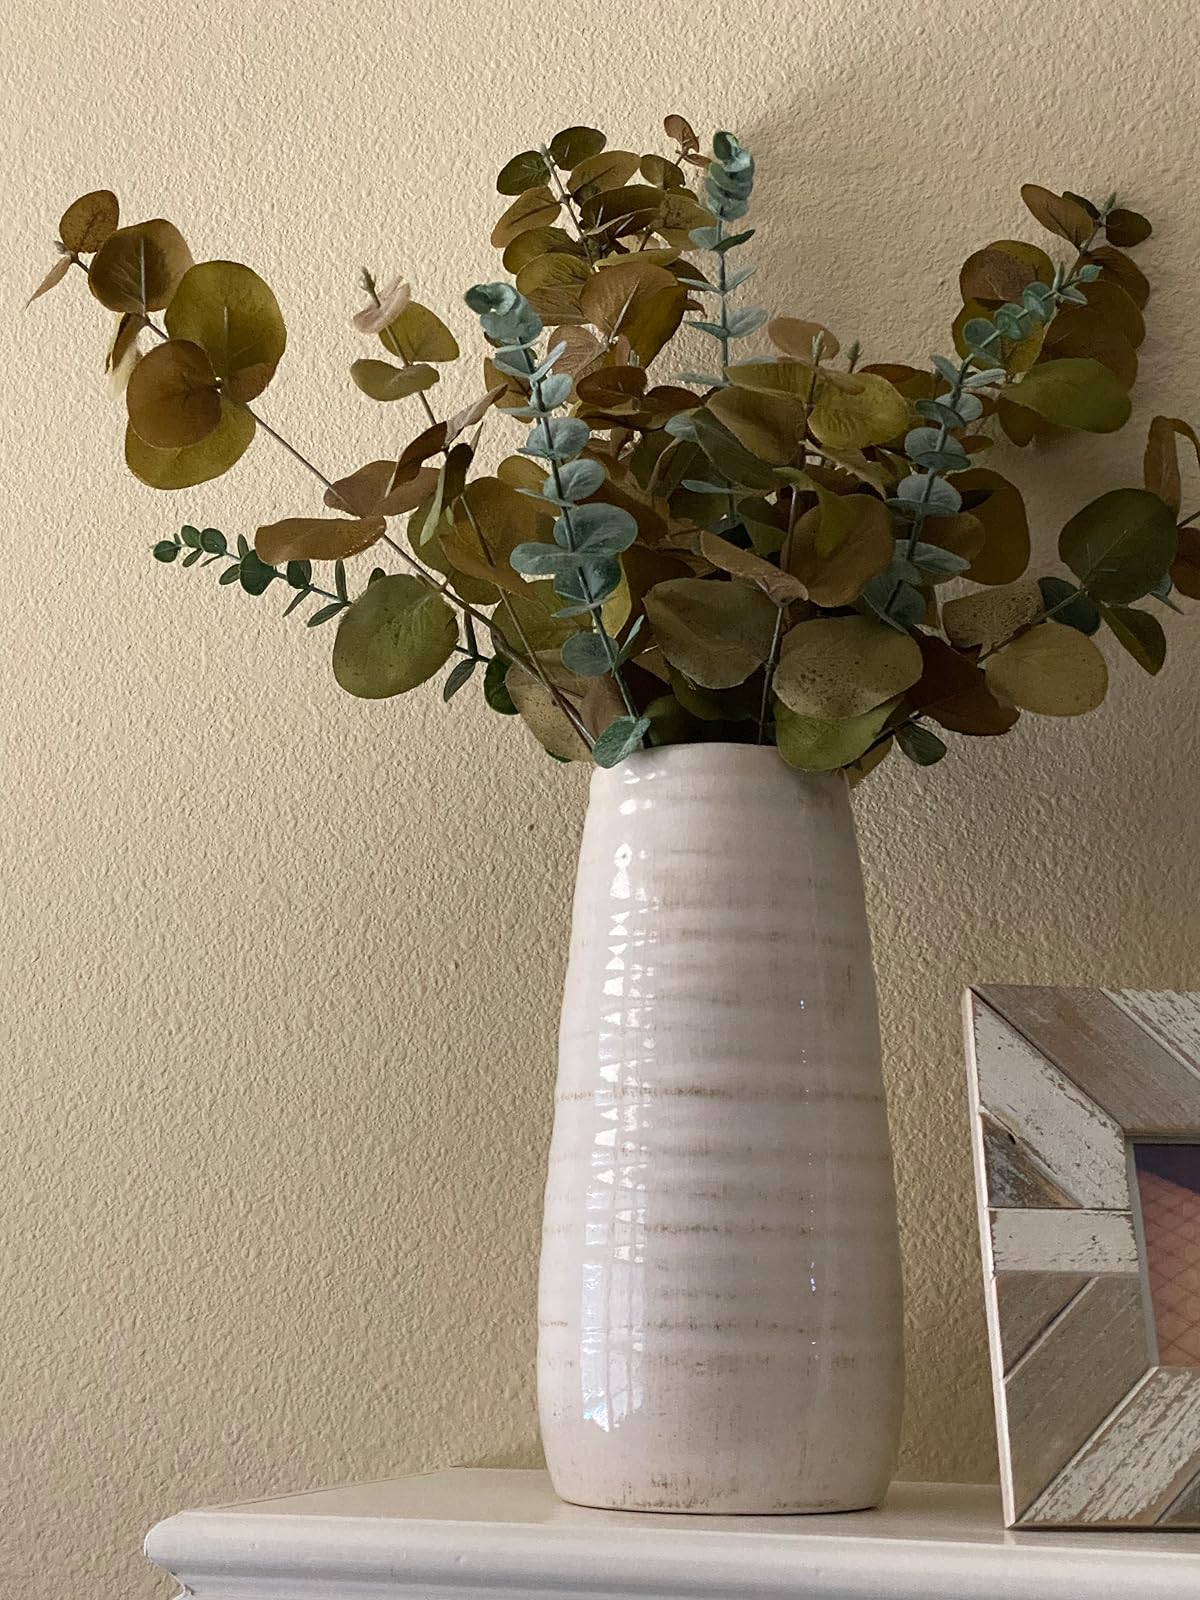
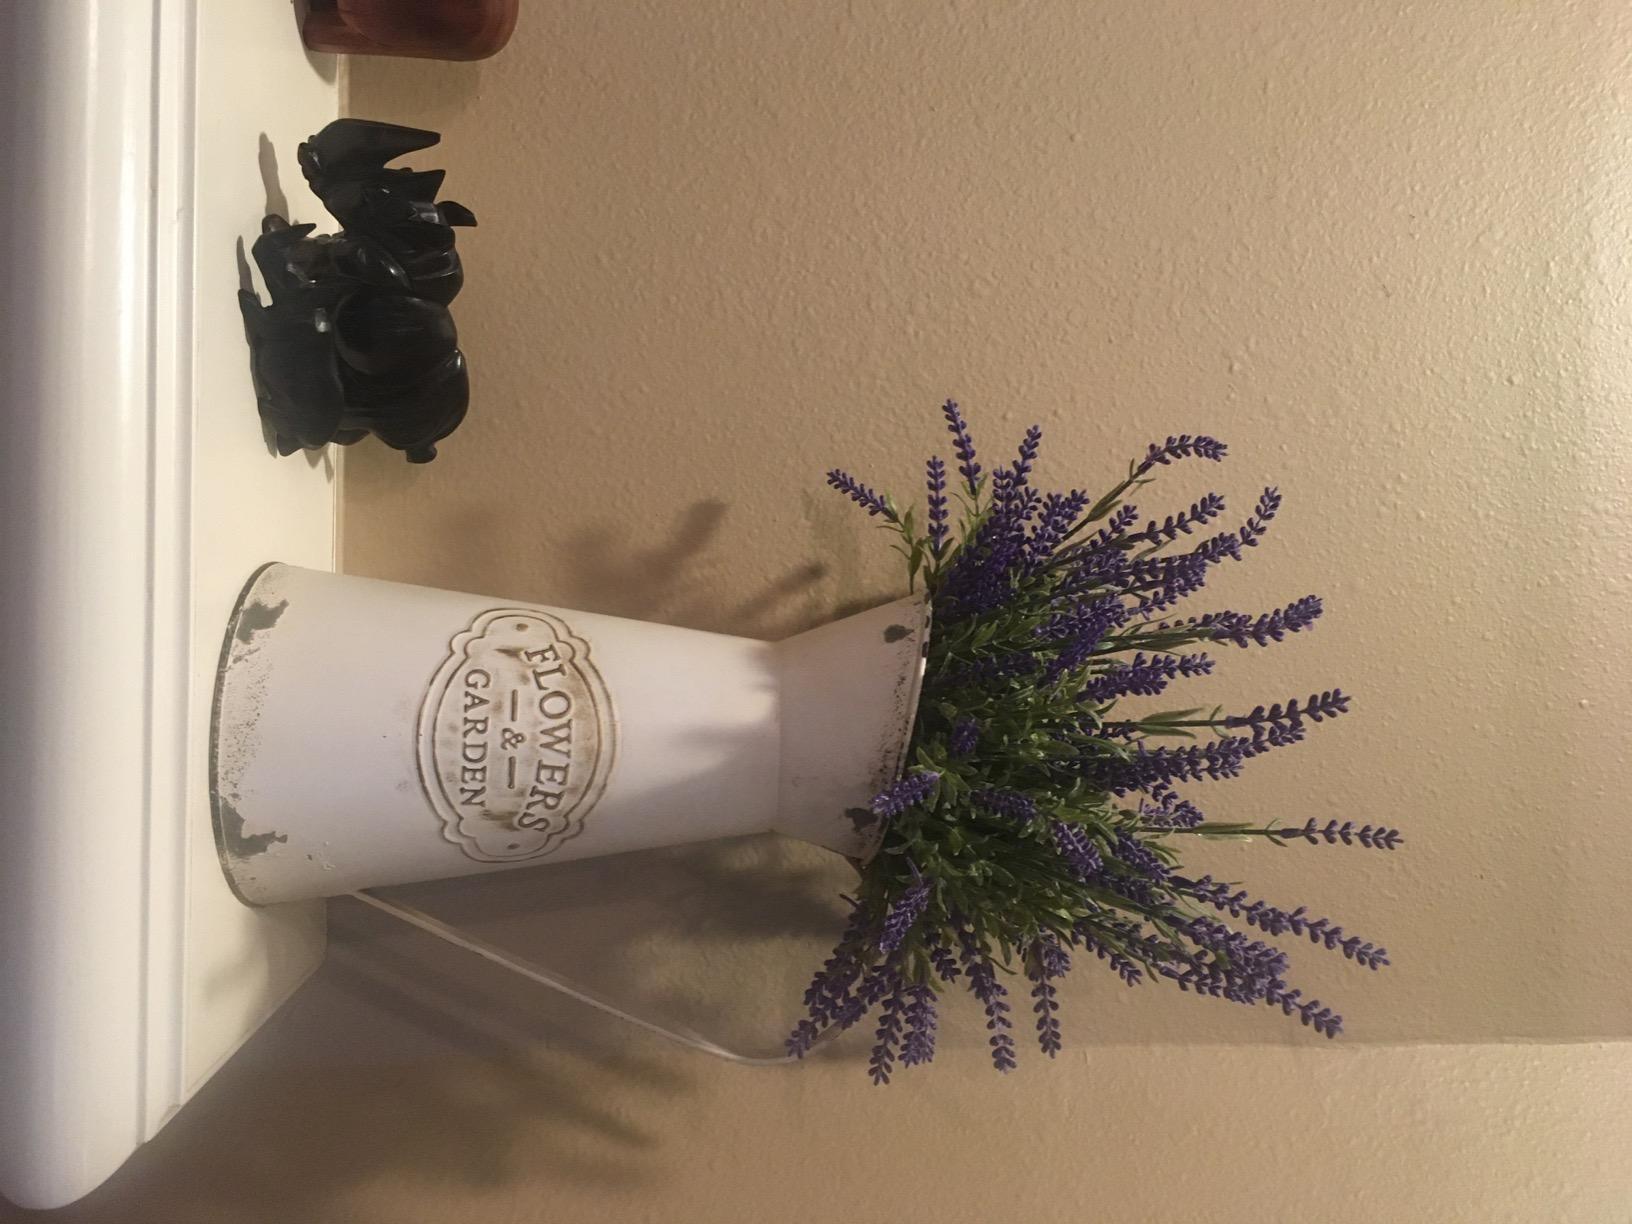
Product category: vase
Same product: no